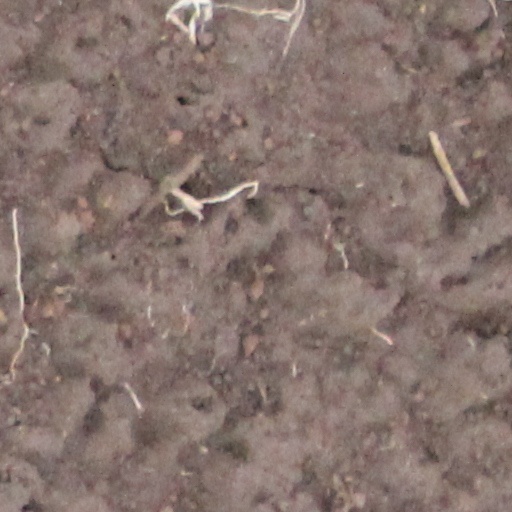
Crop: wheat